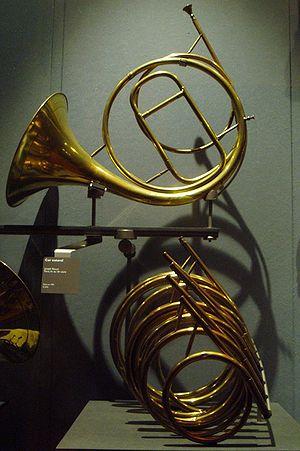
Cor naturel à tons de rechange, et ses différents tons - Joseph Raoux, Paris, fin du XVIII - Paris, musée de la musique
Le cor d'harmonie est un instrument à vent de la famille des cuivres. C'est la version moderne du cor à pistons inventé au XIXᵉ siècle sur la base du cor naturel.
Le cor naturel est un instrument de musique de la famille des cuivres. C'est l'ancêtre du cor d'harmonie et l'évolution du cor baroque. Apparu au début du XVIIIᵉ siècle, il fut utilisé pendant la période classique et toute la période romantique, jusqu'au début du XXᵉ siècle.